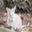
Label: rabbit